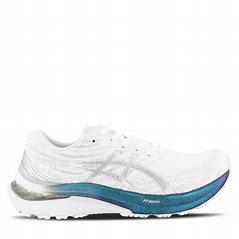
Brand: Asics
Model: 100